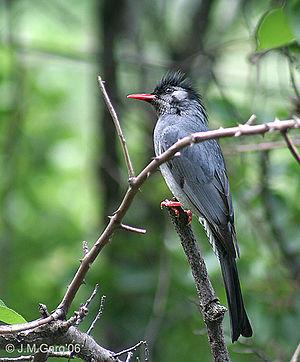
Le Bulbul noir est une espèce de passereau de la famille des Pycnonotidae.